Kiki Shepard

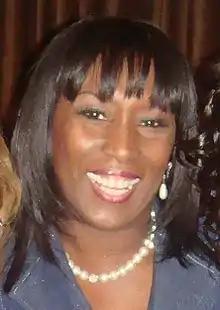

Kiki Shepard (born Chiquita Renee Shepard) is an American television host, best known as the co-host of "Showtime at the Apollo" from 1987 to 2002.